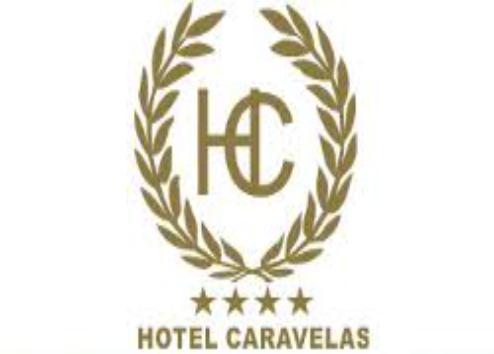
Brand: caravelas
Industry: Others